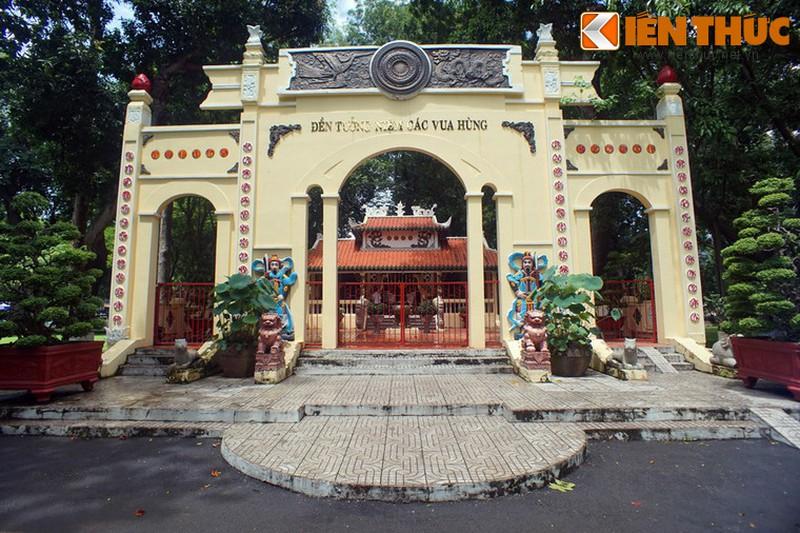
không có ai đang đứng trước cổng đền